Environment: real
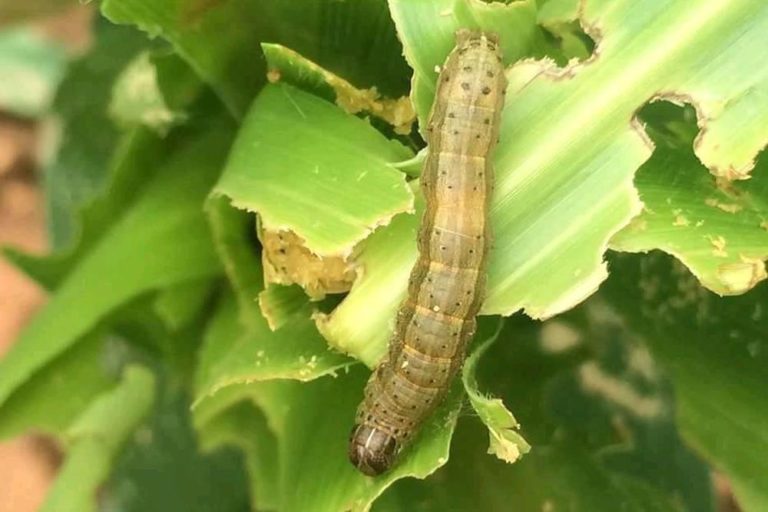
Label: fall_armyworm